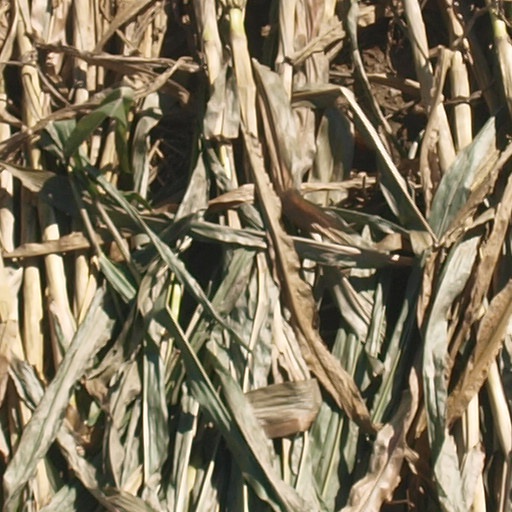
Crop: maize; corn